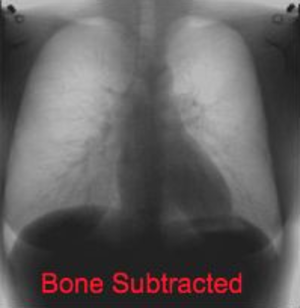
La radiographie est une technique d'imagerie de transmission, par rayons X dans le cadre de la radiographie X, ou par rayons gamma en gammagraphie.